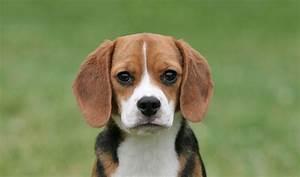
dog